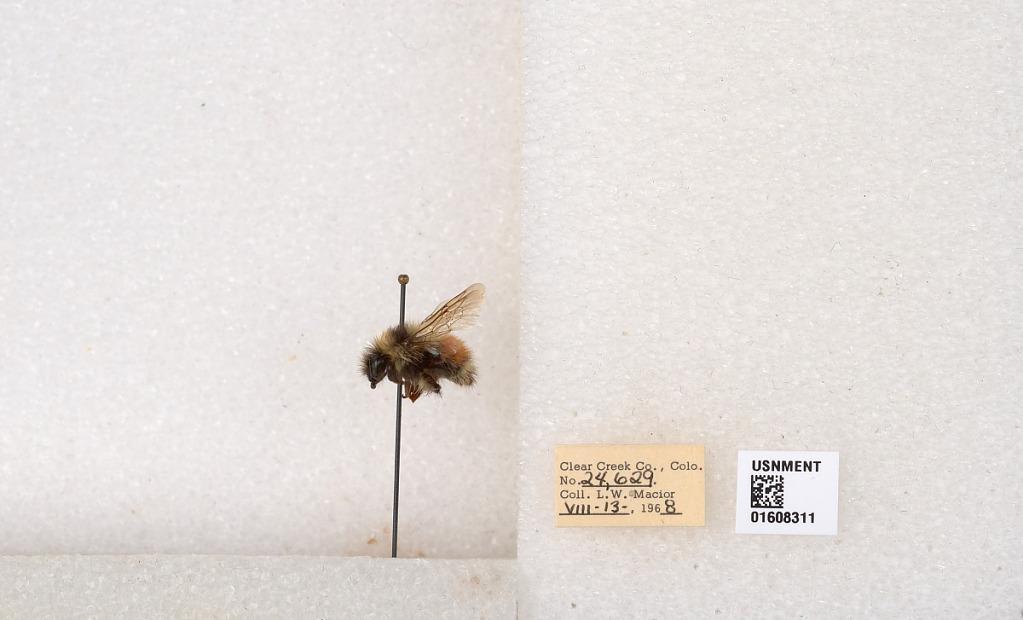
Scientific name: Bombus (Pyrobombus) sylvicola Kirby
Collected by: L. Macior
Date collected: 1968-8-13
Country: United States
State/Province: Colorado
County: Clear Creek
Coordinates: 39.6891, -105.644